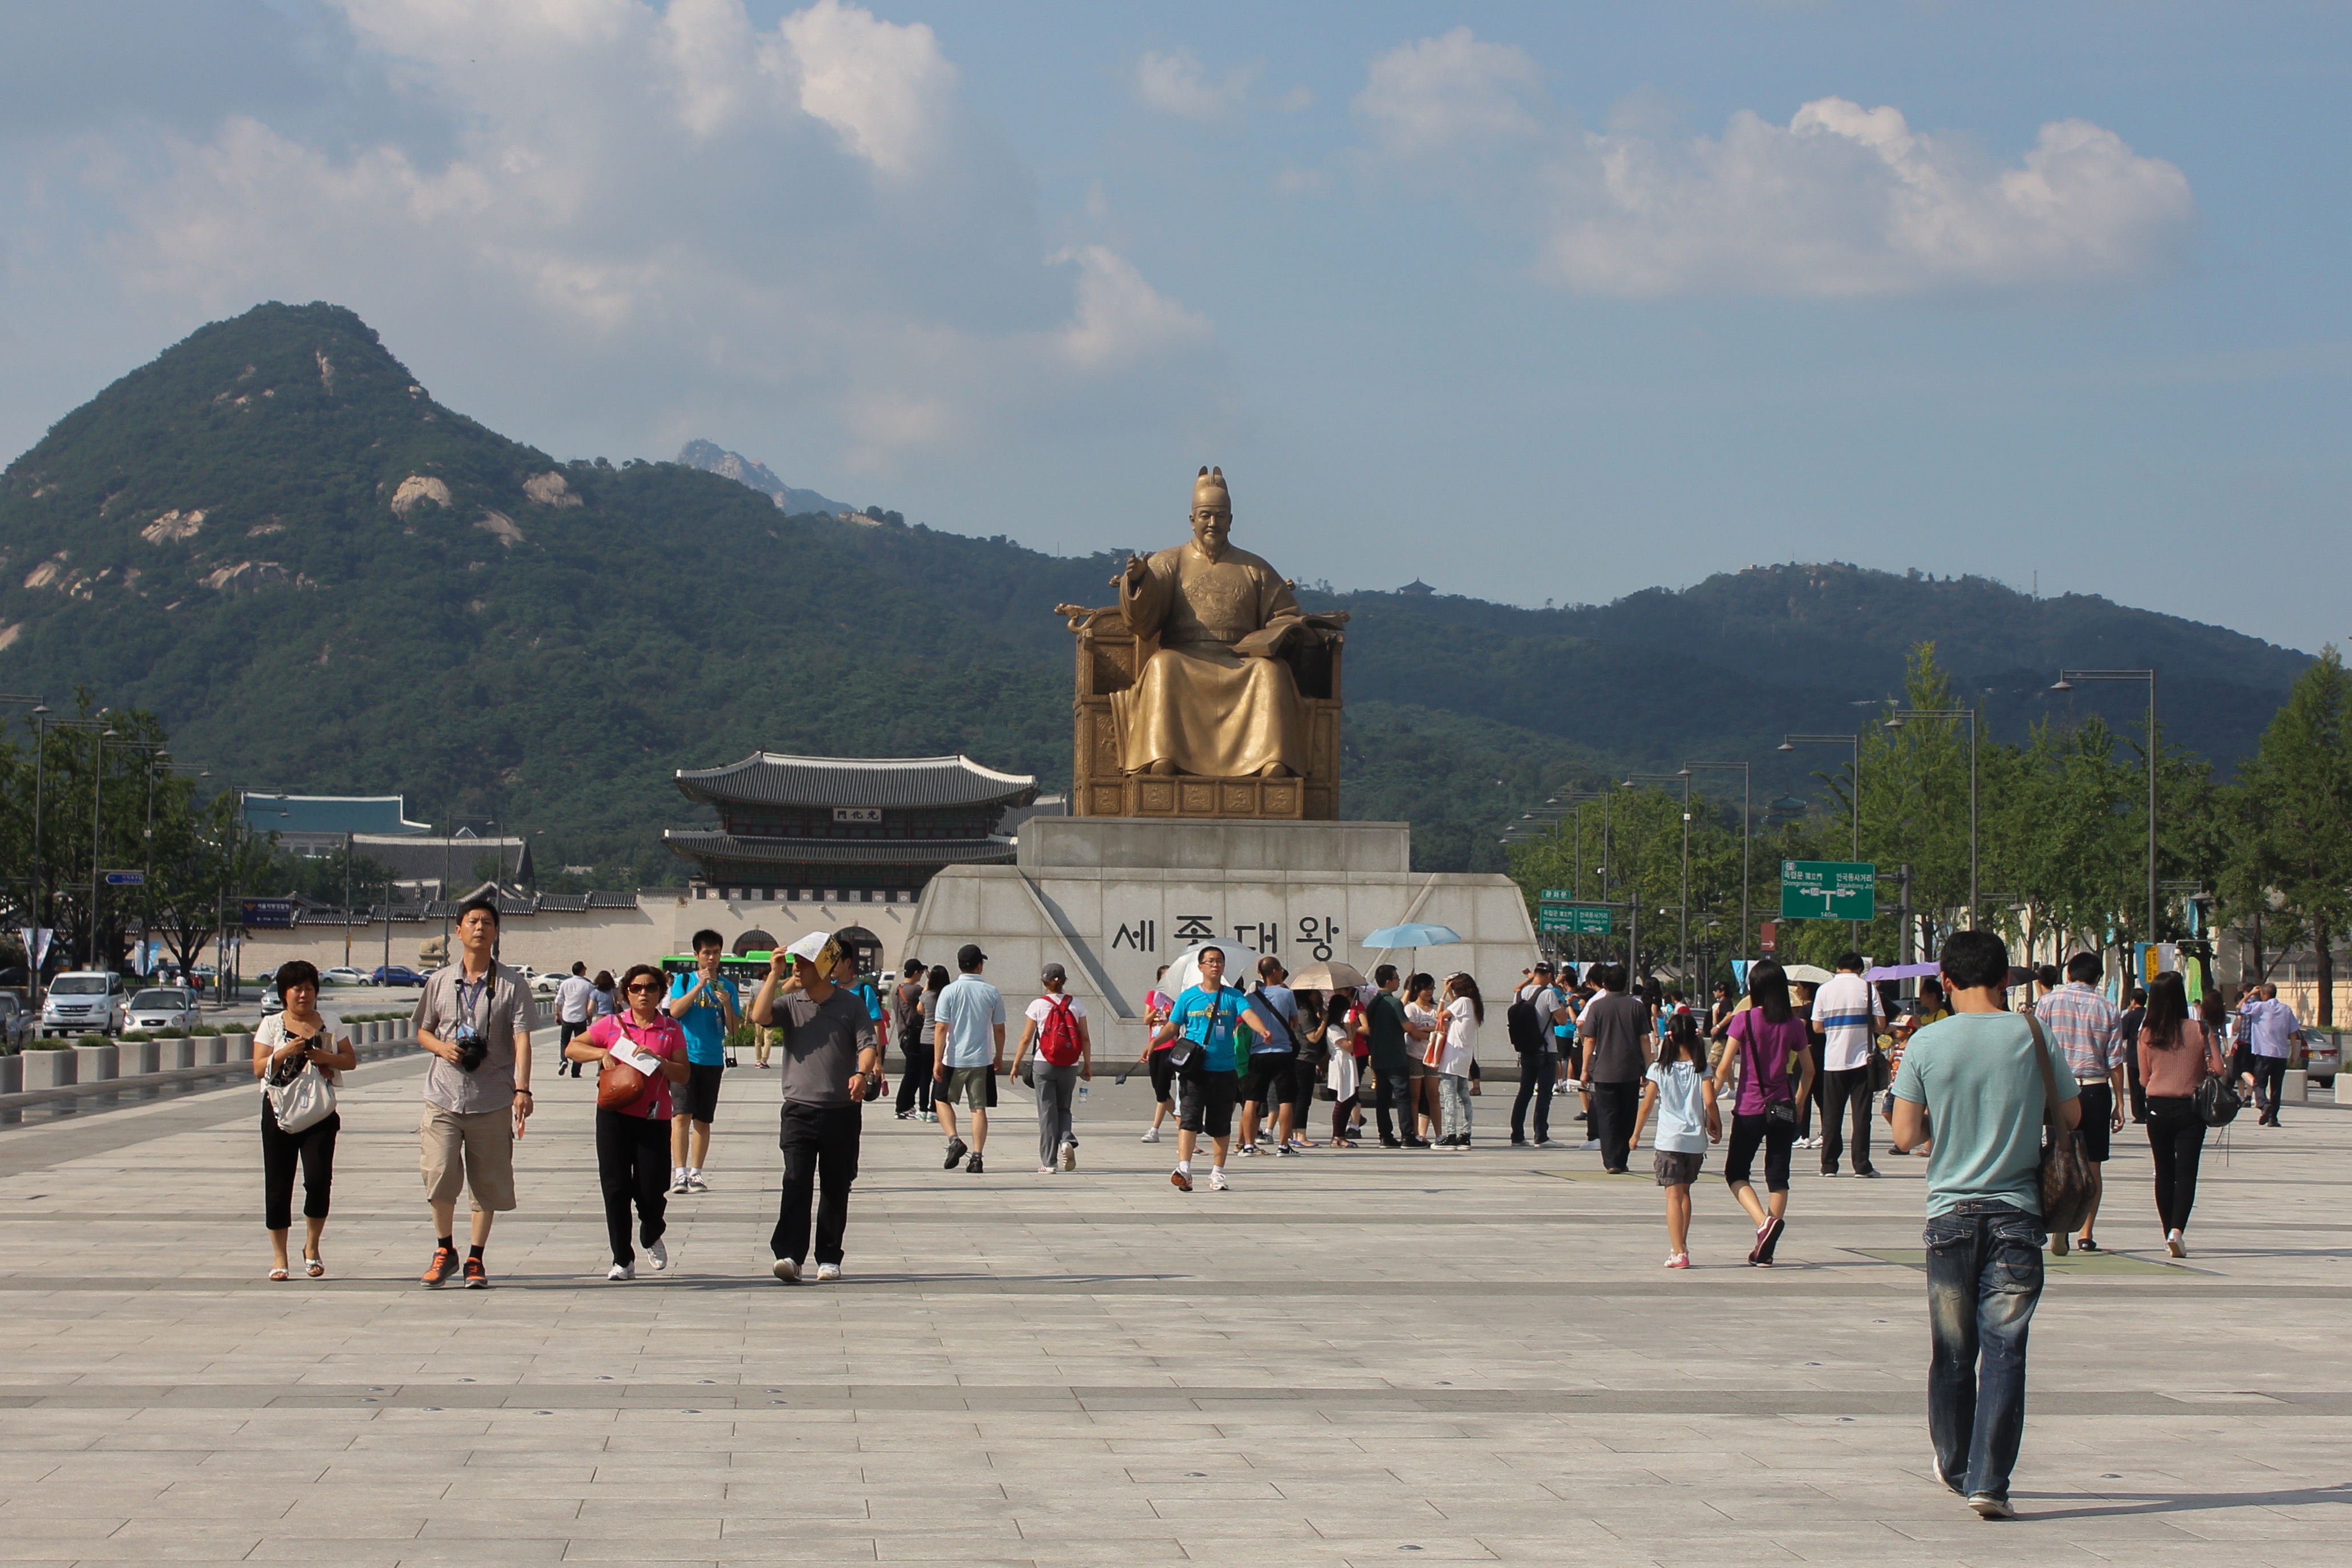
people, boardwalk, walkway, crowd, monument, vacation, travel, statue, sightseeing, tourism, town square, tourist attraction, seoul, tours, south korea, gwanghwamun, gyeongbokgung palace, sejongno, jongno gu